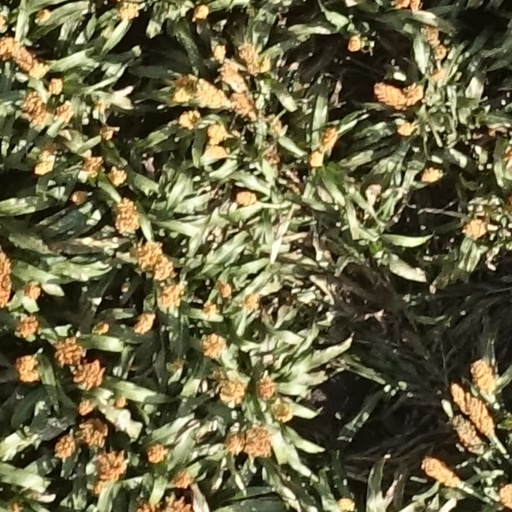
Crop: sorghum